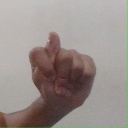
अक्षर: ट